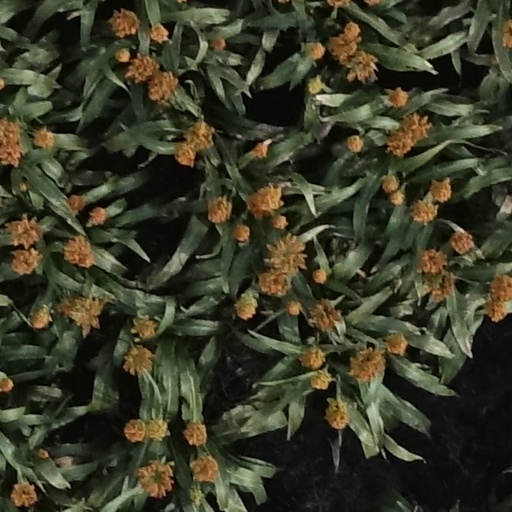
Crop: sorghum